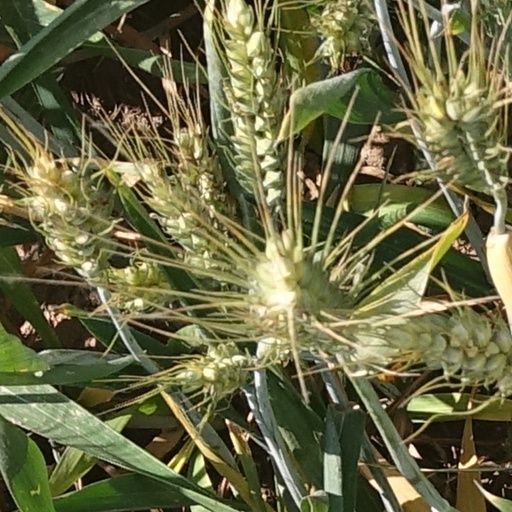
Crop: wheat